Transpacific flight

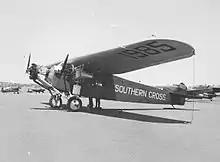
The "Southern Cross" at an RAAF base near Canberra in 1943.

A transpacific flight is the flight of an aircraft across the Pacific Ocean from Australasia, East and Southeast Asia to North America, South America, or "vice versa". Such flights have been made by fixed-wing aircraft, balloons and other types of aircraft.